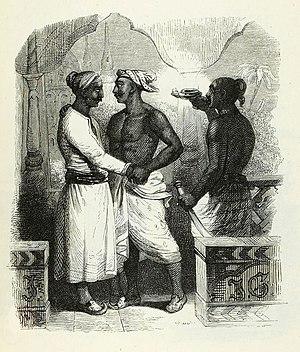
Les Deux Amis est la onzième fable du livre VIII de Jean de La Fontaine situé dans le second recueil des Fables de La Fontaine, édité pour la première fois en 1678.